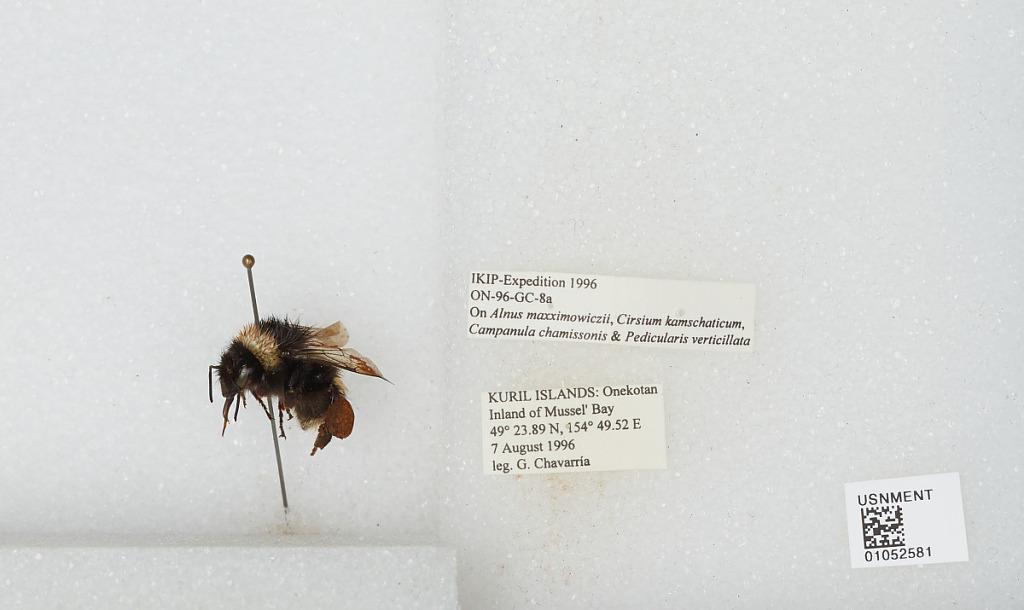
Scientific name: Bombus sp.
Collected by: G. Chavarria
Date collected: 1996-8-7
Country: Russia
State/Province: Sakhalin
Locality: Kuril Islands, Onekotan Island, inland of Mussel' Bay
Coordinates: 49.3981, 154.825